Masparraute

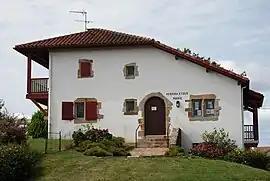
The town hall of Masparraute

Masparraute is a commune in the Pyrénées-Atlantiques department in south-western France.